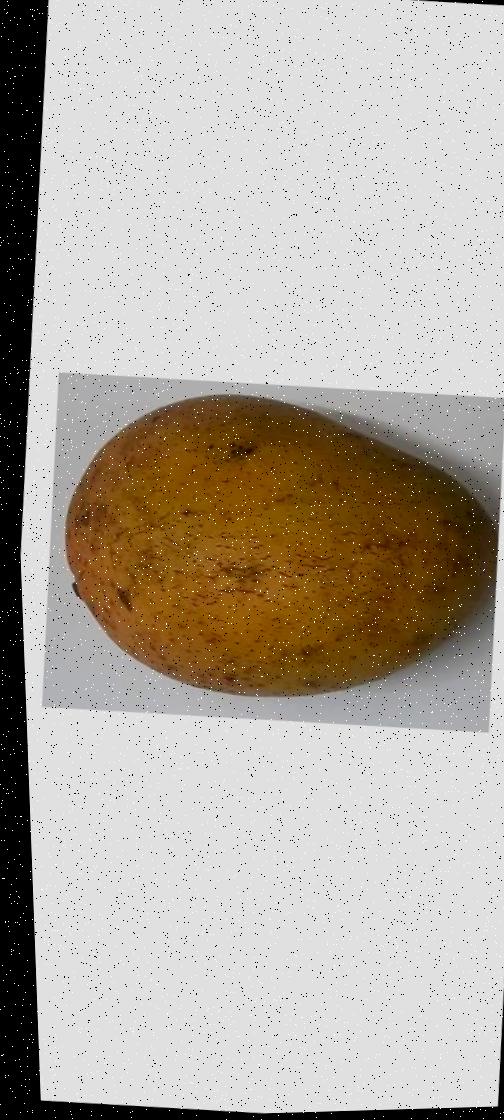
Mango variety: Ashshina Classic